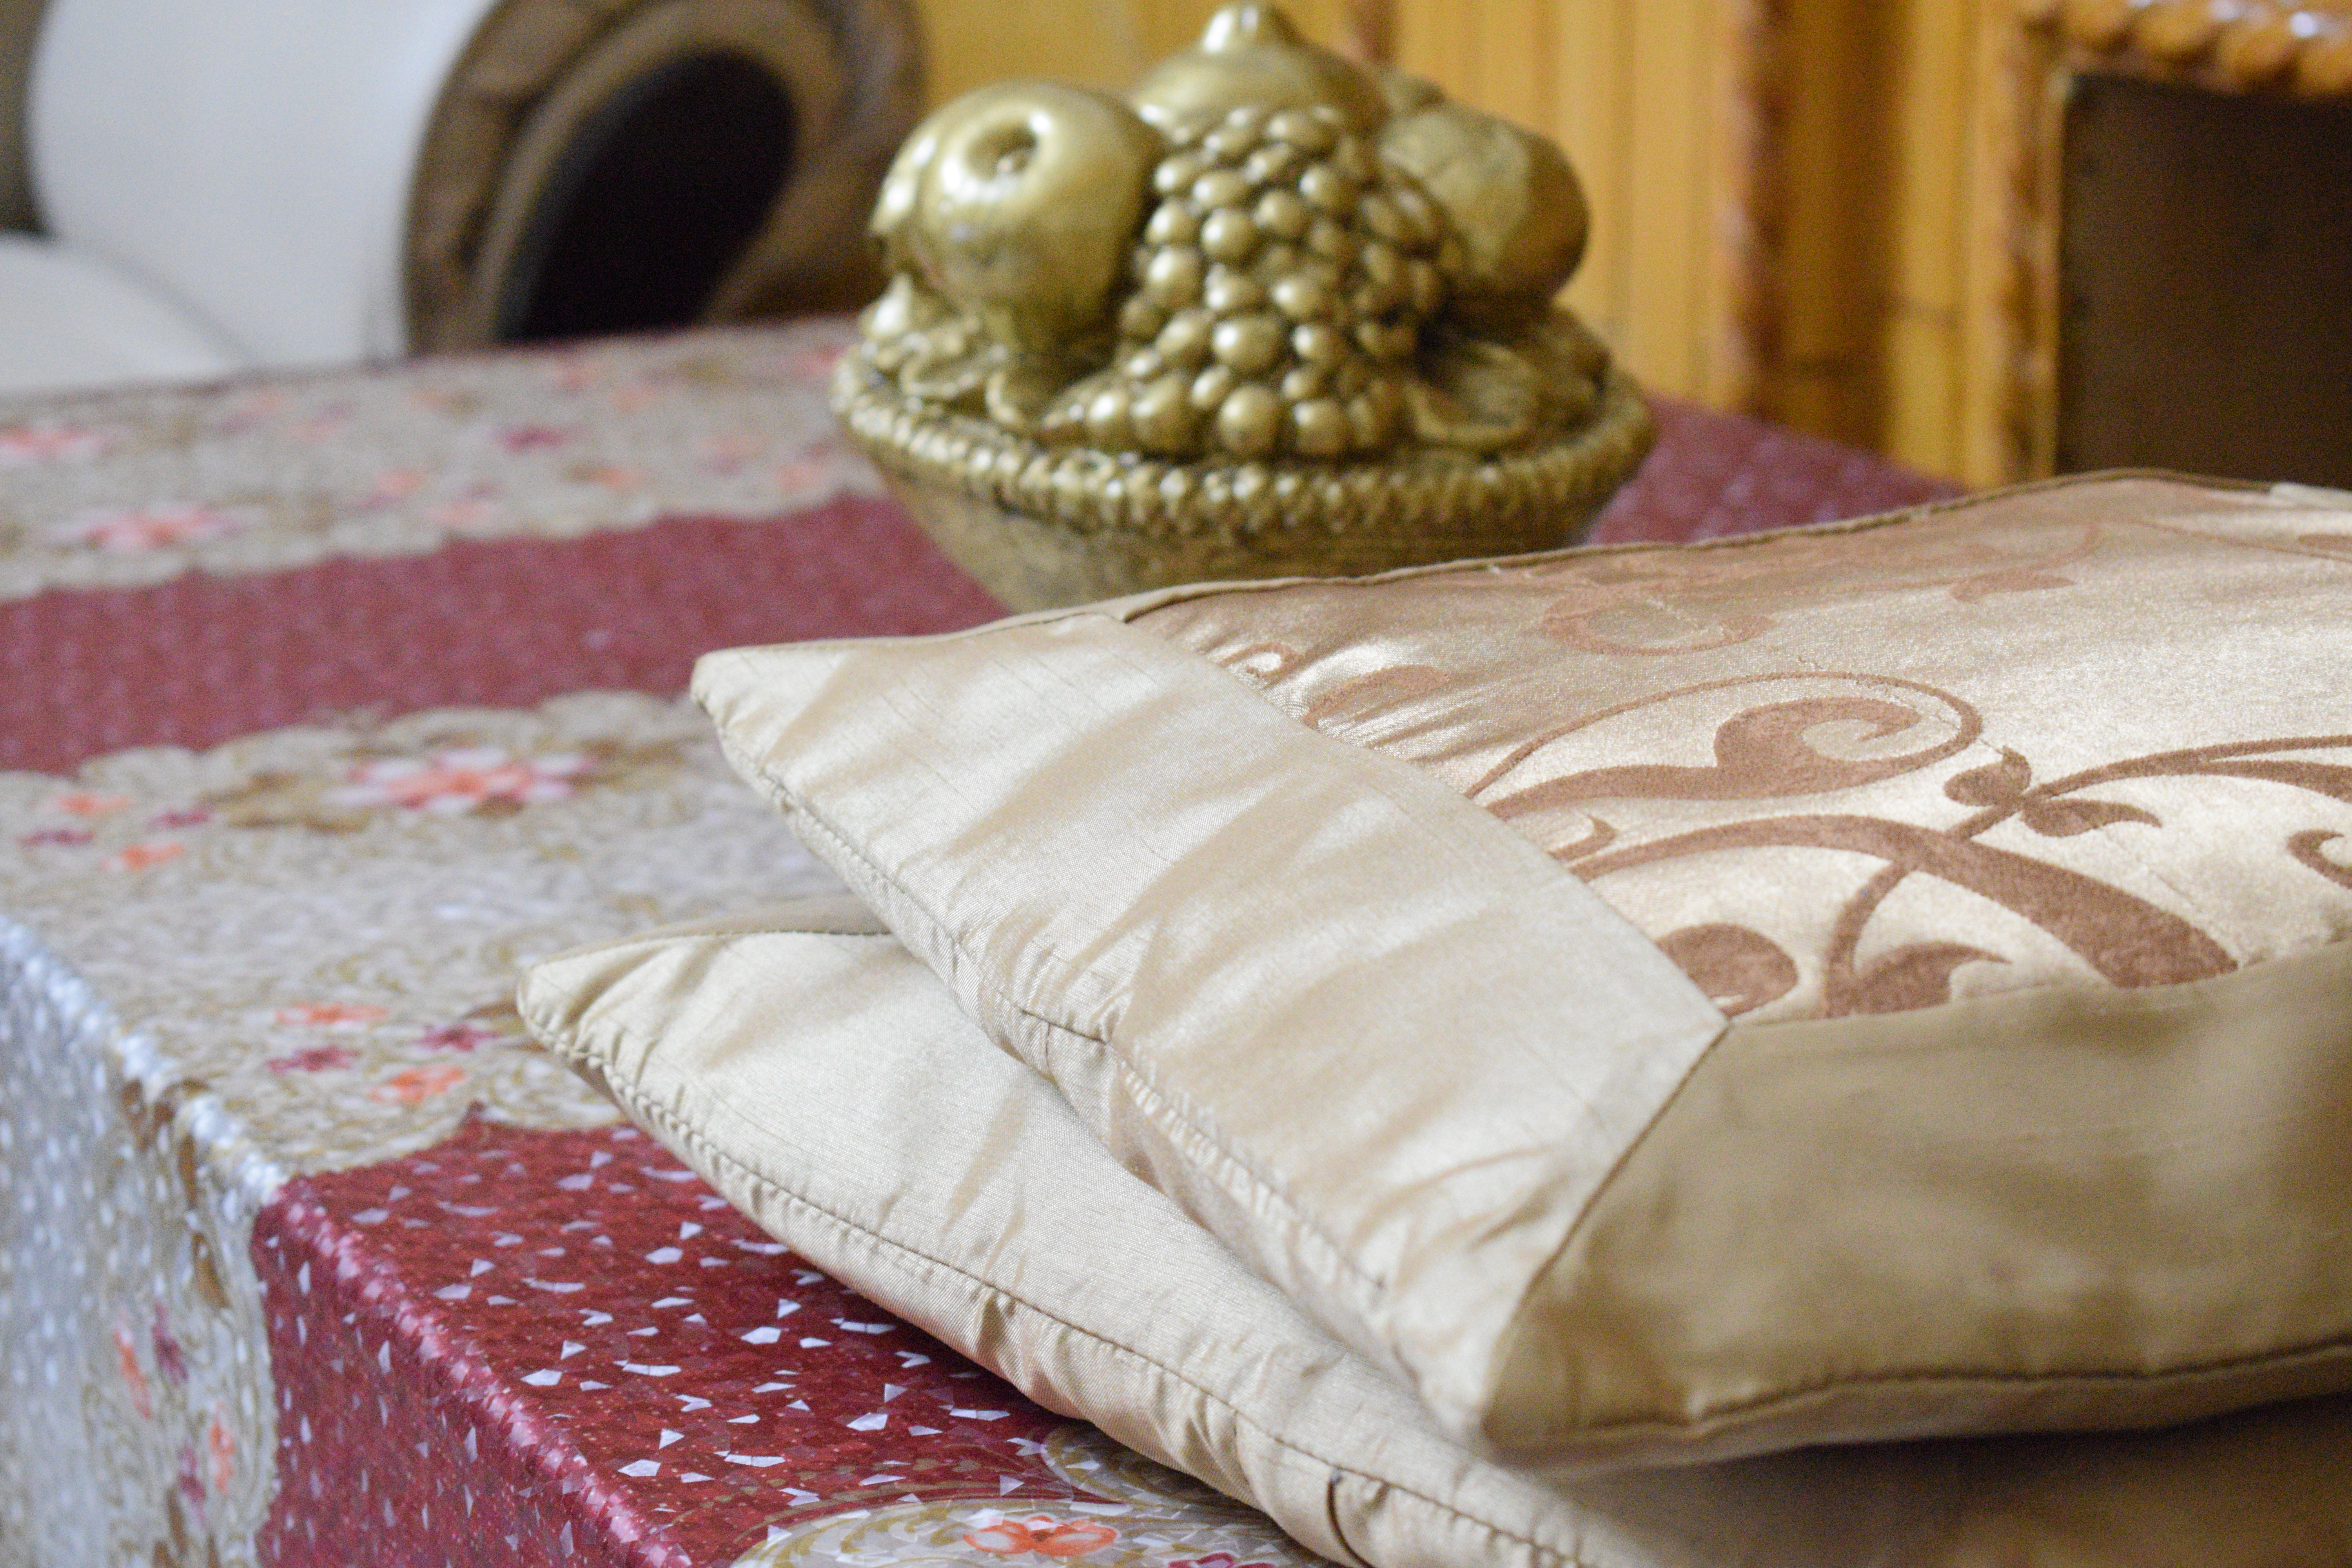
eastern, culture, furniture, bed sheet, pillow, bedding, room, bedroom, textile, cushion, linens, table, interior design, pattern, duvet cover, bed